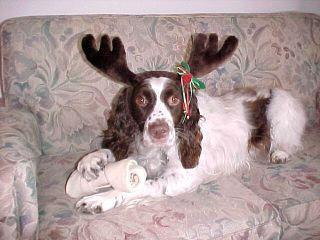
English_springer